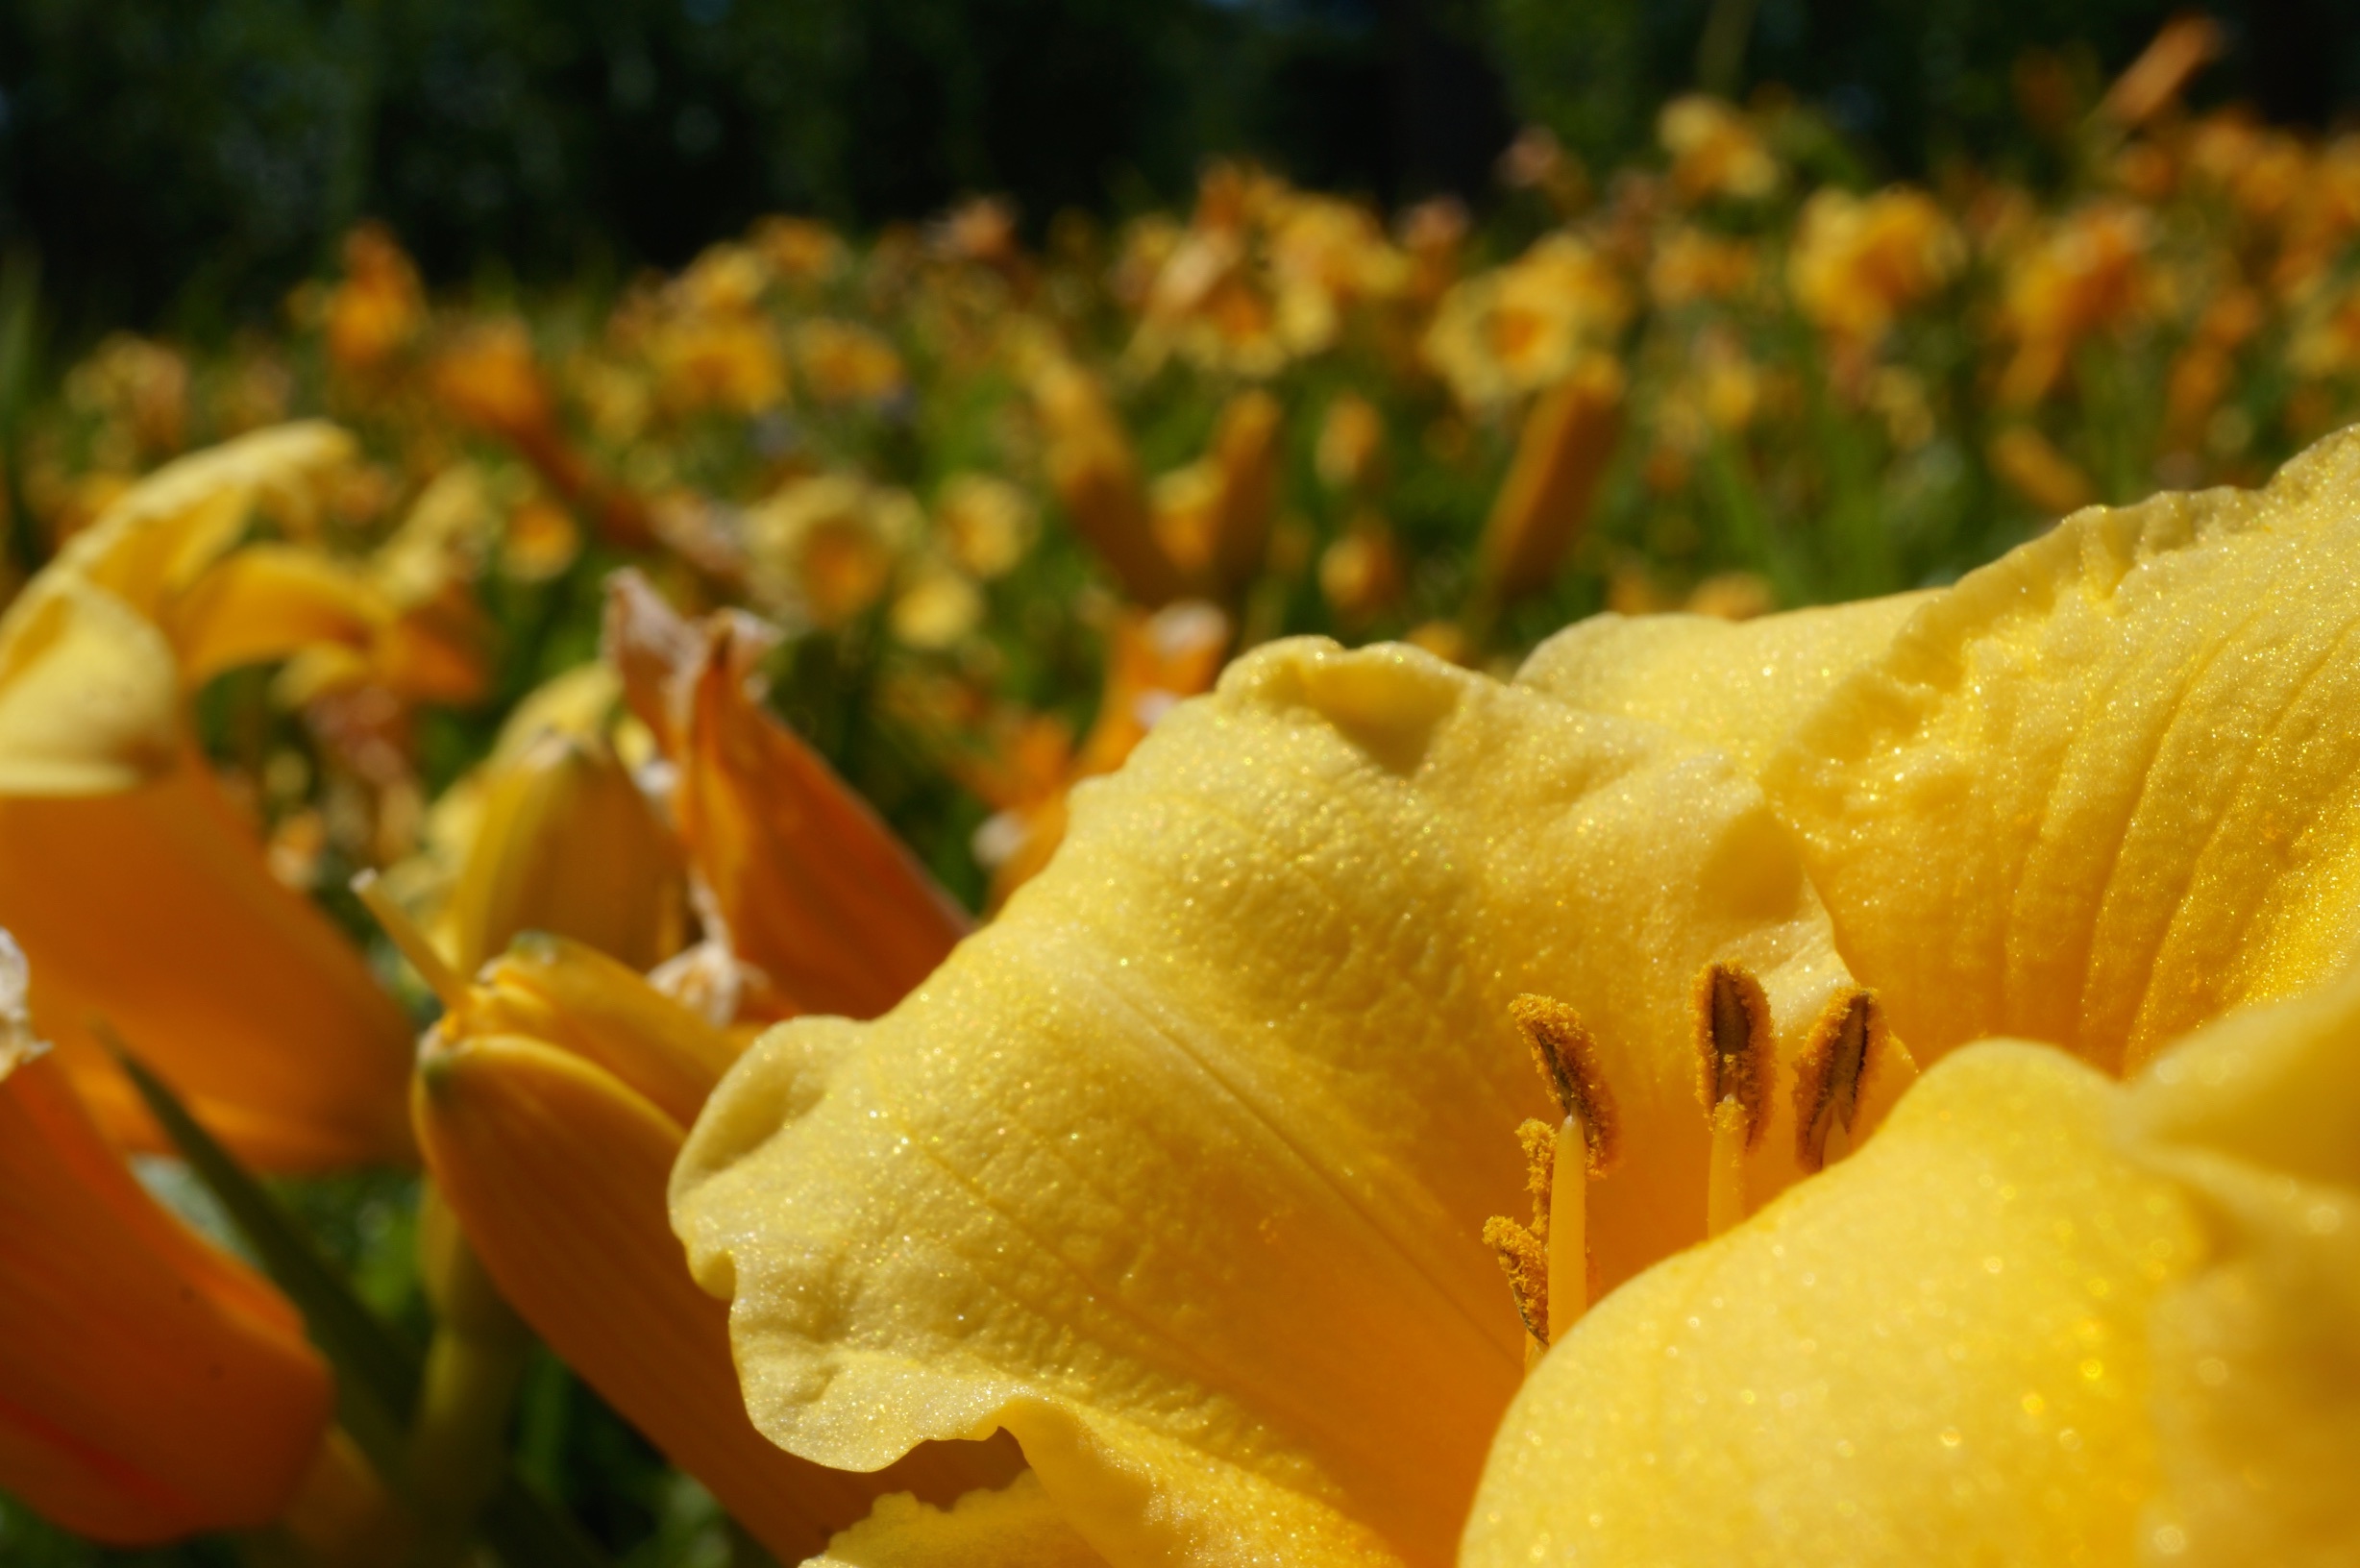
plant, photography, sunlight, leaf, flower, petal, food, produce, autumn, yellow, flora, wildflower, close up, shrub, macro photography, flowering plant, land plant